Kyzyl-Tuu, Issyk Kul

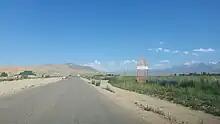

Kyzyl-Tuu, is a village in the Tong District of Issyk-Kul Region in Kyrgyzstan. It belongs to the Ak-Terek rural district. Located at an altitude of 1,800 meters above sea level. The district center, Bökönbaev, is 28 km to the east. It is 60 km from the Balykchy railway station. The village was founded in 1930, with a Population: of 1,703 people (2021); primarily engaged in livestock farming. There is a secondary school, library, and a rural medical point (FAP). The village is the birthplace of Kyshtak Mukasheva.